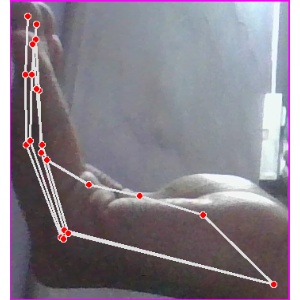
अक्षर: स